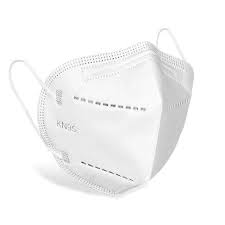
Waste category: trash